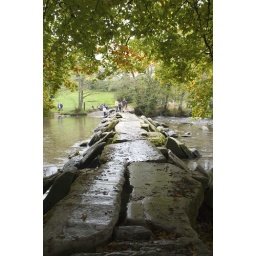
Tarr Steps are actually a bridge over the river Barle in Exmoor National Park. Go figure.